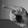
ASL letter: P